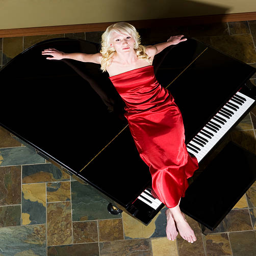
woman on a grand piano